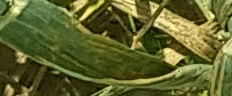
Label: Wheat___Yellow_Rust